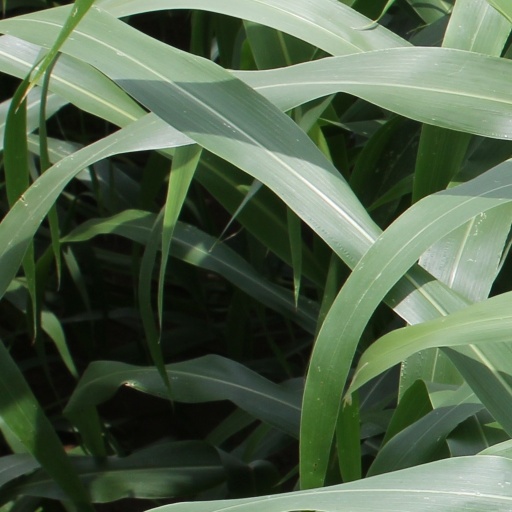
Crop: sorghum